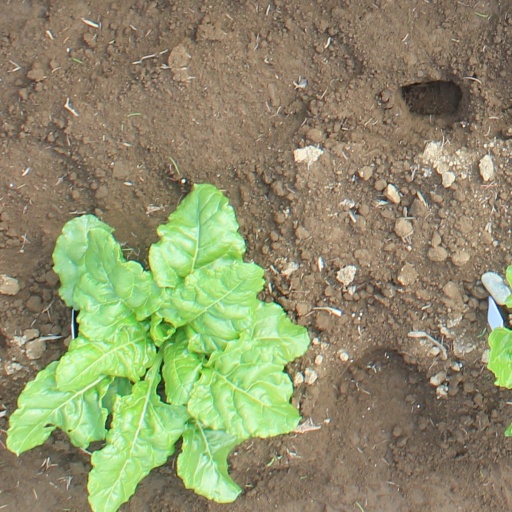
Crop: sugar beet